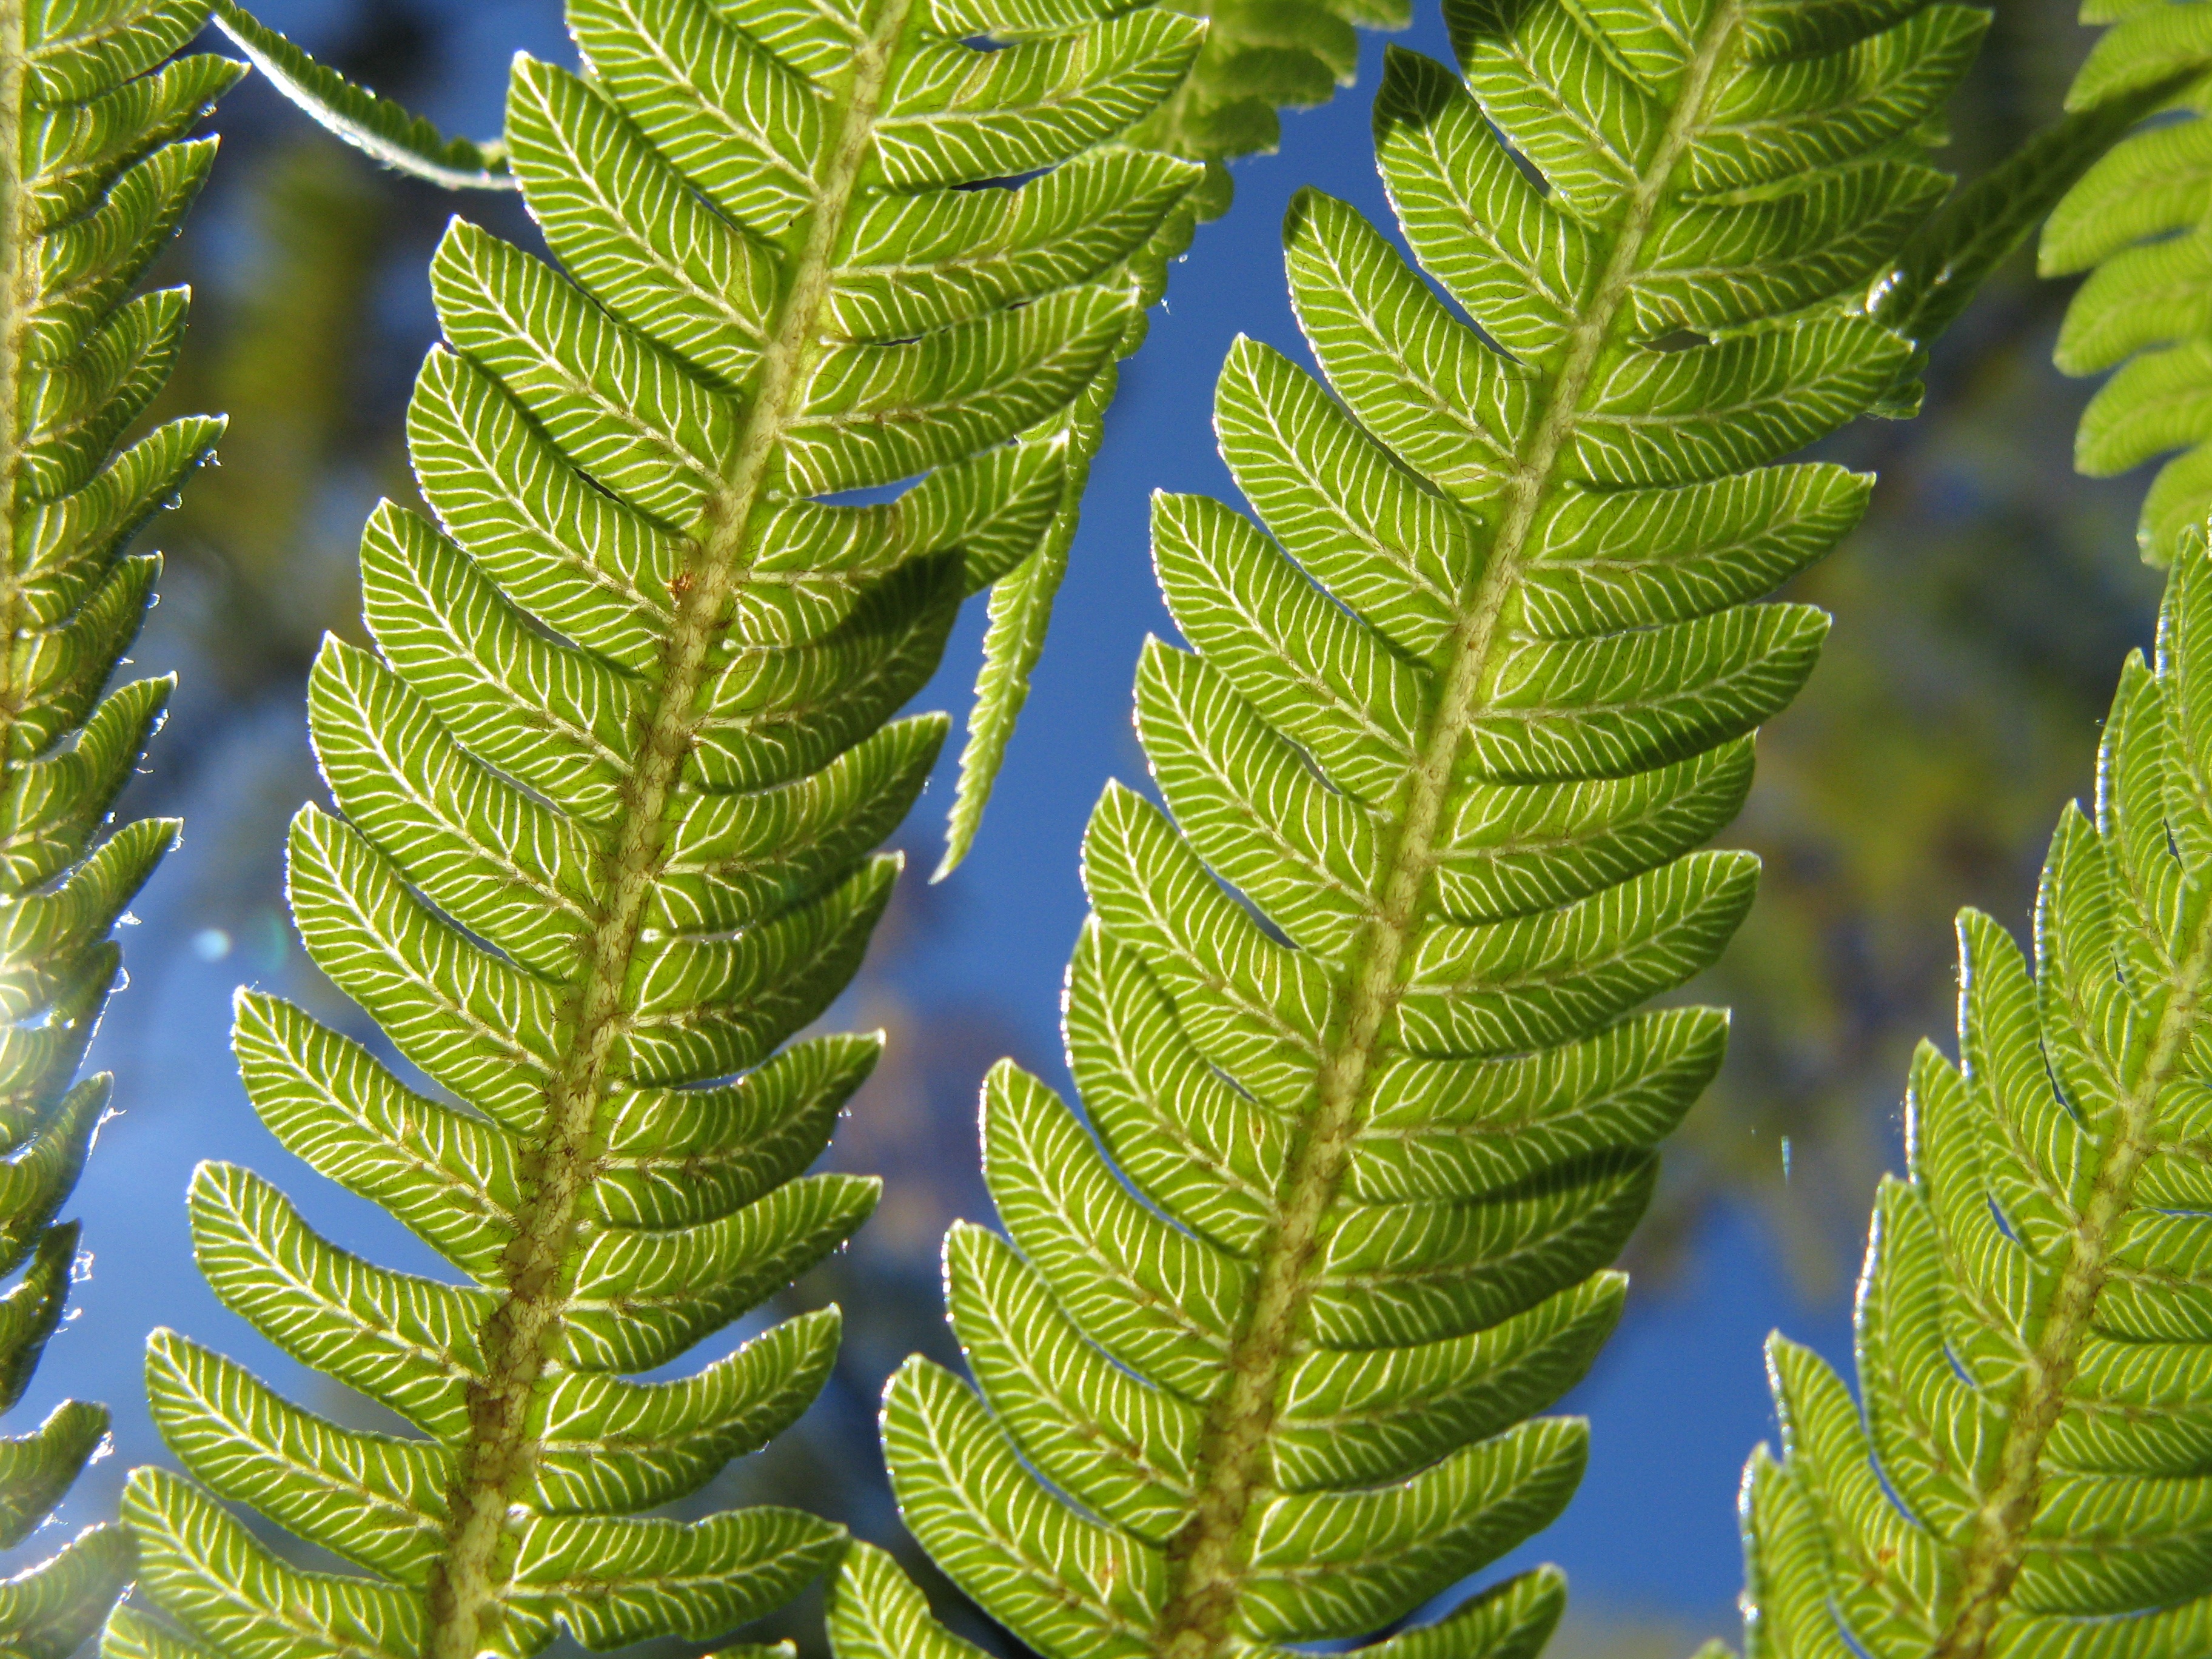
nature, forest, branch, plant, sun, leaf, flower, foliage, pattern, green, botany, flora, fern, new zealand, plant stem, land plant, ferns and horsetails, vascular plant, ostrich fern